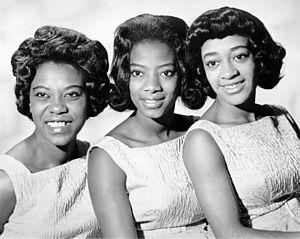
Hit the Road Jack est un standard de jazz américain écrit et composé par l'auteur-compositeur de rhythm and blues Percy Mayfield en 1960. Enregistré une première fois en 1960 comme démo a cappella pour le label américain Art Rupe, il devient un des tubes du répertoire de Ray Charles avec son premier enregistrement du 9 octobre 1961 chez ABC Records.
What 'd I Say ou What I Say est une chanson d'amour standard de jazz-rhythm and blues-soul américaine, écrite et composée en 1959 par Ray Charles. Devenue un des tubes de son important répertoire, elle est enregistrée en single et sur son 5ᵉ album What'd I Say de 1959, chez Atlantic Records. Premier disque d'or de sa carrière, avec plus d'un million de disques vendus dans le monde, considérée comme une des chansons les plus influentes de l'histoire du rock, du rhythm and blues, et de la musique soul, elle est enregistrée au Registre national des enregistrements de la Bibliothèque du Congrès, Grammy Hall of Fame Award, et reconnue parmi les 500 chansons fondamentales du Rock and Roll Hall of Fame...
The Cookies était un girl group américain qui connut deux incarnations entre 1953 et 1967. À la fin des années 1950, la première version du groupe devint The Raelettes, les choristes de Ray Charles.